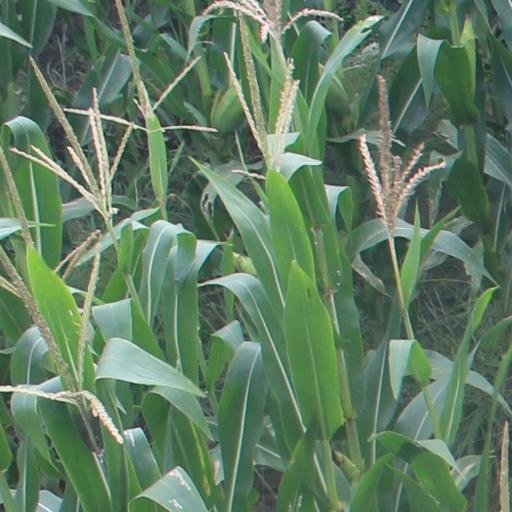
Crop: maize; corn